District No. 119 North School

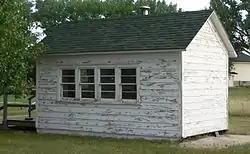
District No. 119 North School in 2011.

The District No. 119 North School is a moveable historic school in Sheridan County, Nebraska, United States that was built in 1951 and served as a school for 10 years. It is a building with no foundation, rather resting on skids so that it could be moved to where it was needed. It was moved to the areas of school-children of ranches too remote for the children come to the school in Ellsworth. It is now located in Ellsworth.